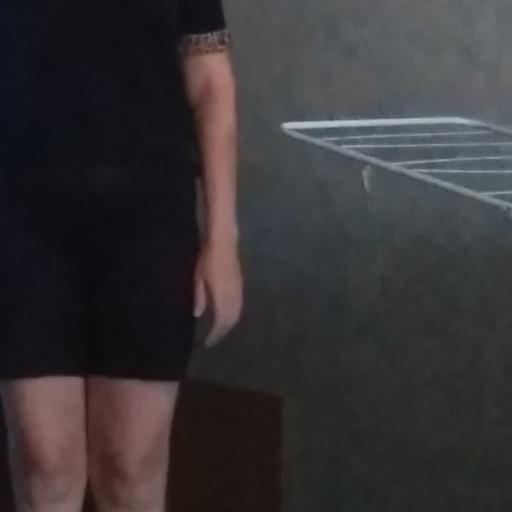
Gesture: no_gesture